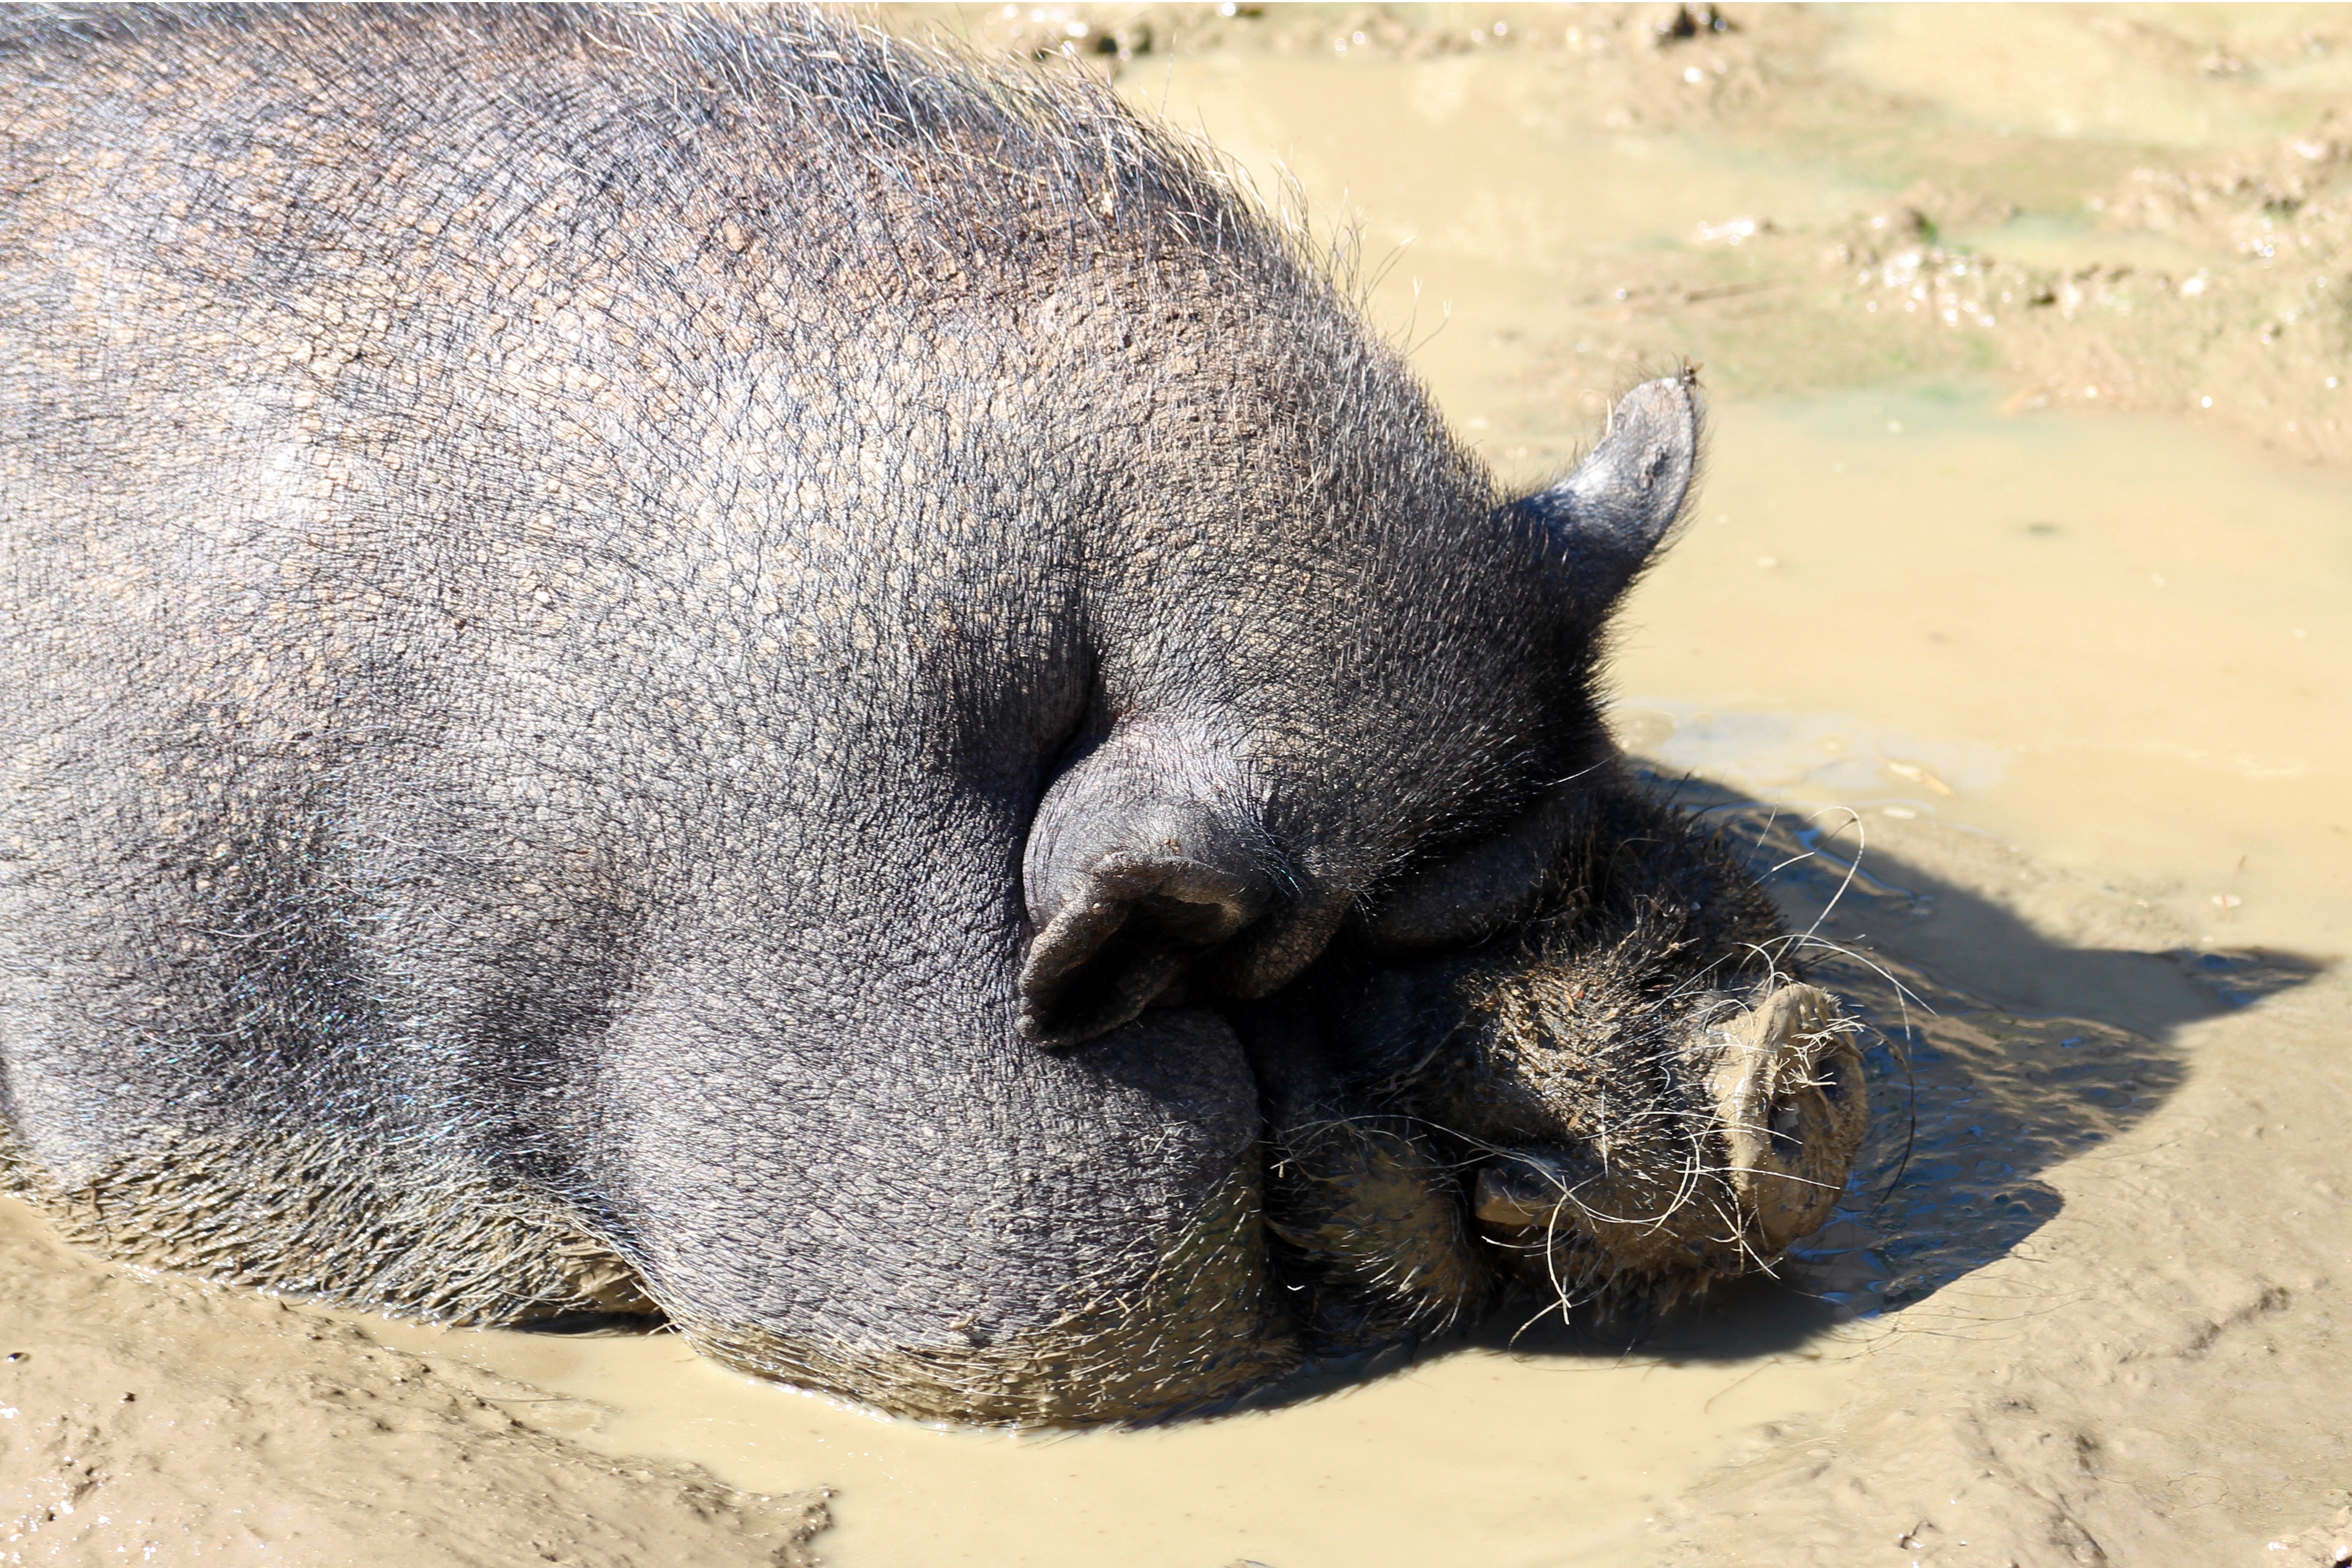
sun, farm, wildlife, zoo, pet, mammal, rest, fauna, vertebrate, pig, thick, marsupial, enjoy, relaxed, wombat, dozing, pot bellied pig, mud bath